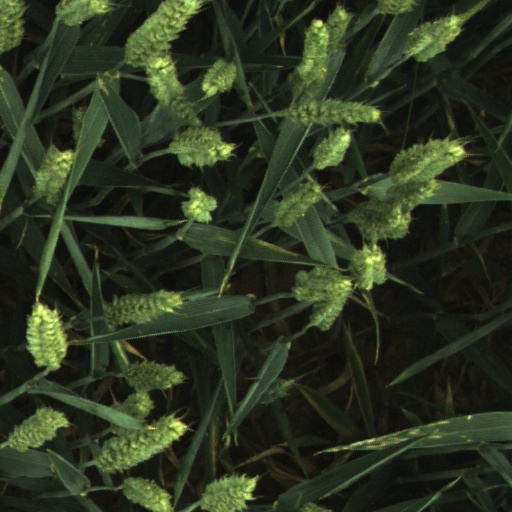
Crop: wheat